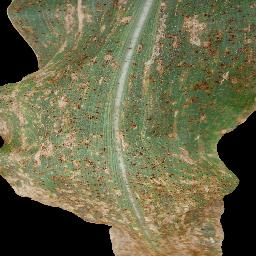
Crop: corn
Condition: (maize)_common_rust